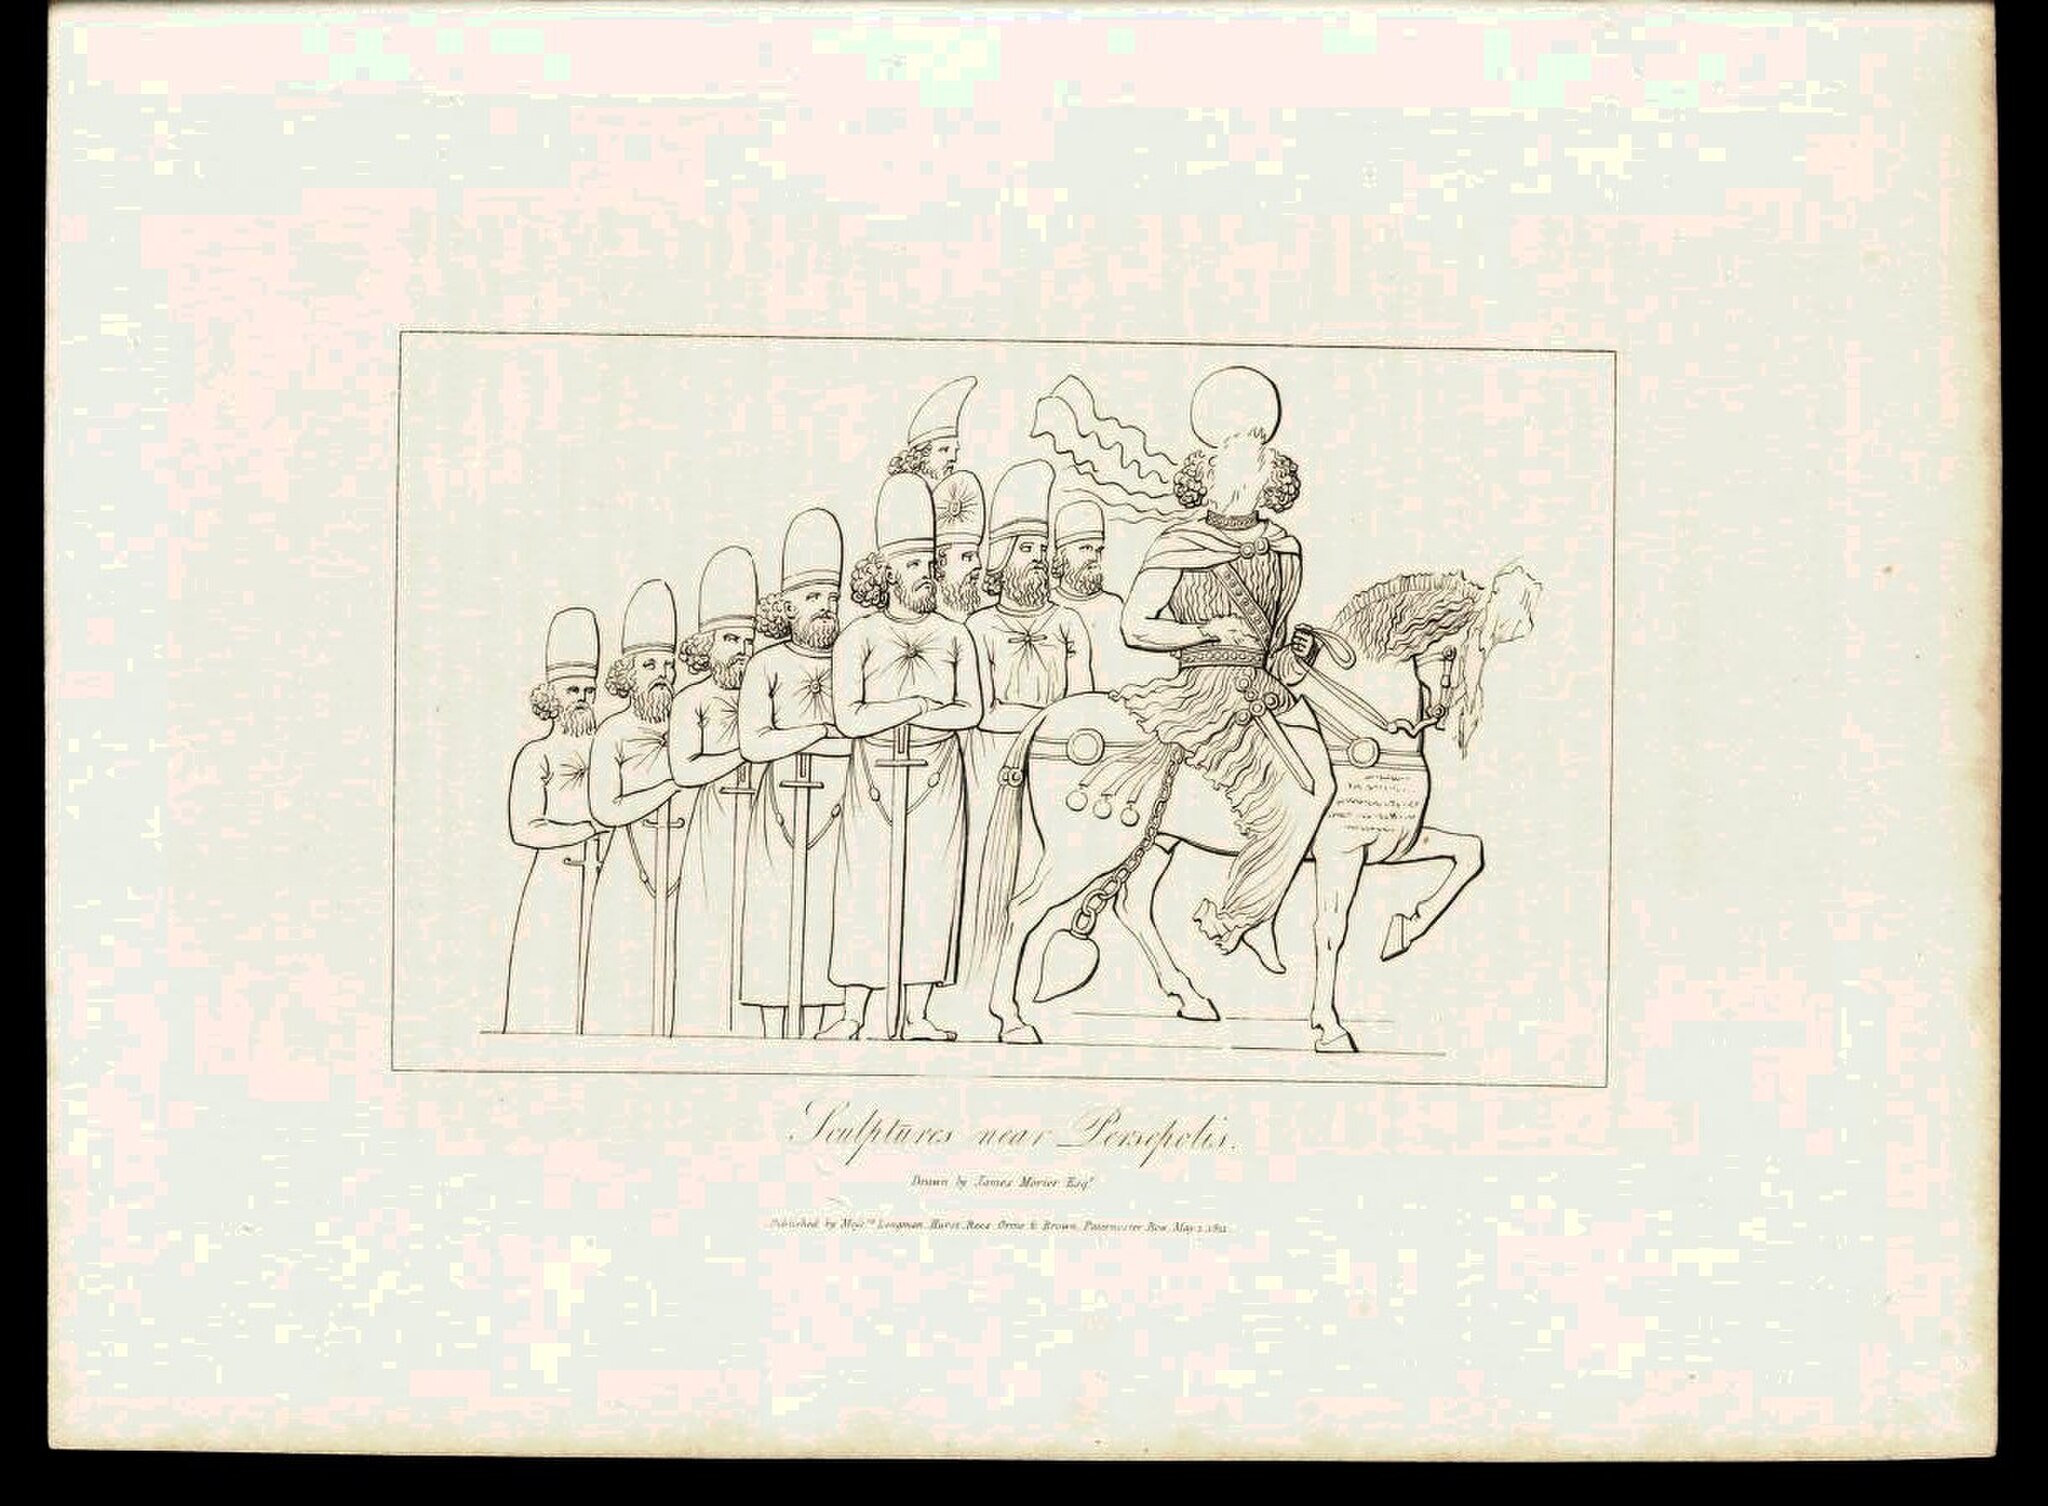
Title: Sculpture at Nakshi Radjab near Persepolis.pic.2
Description: Book Illustration of "A journey through Persia, Armenia, and Asia Minor, to Constantinople, in the years 1808 and 1809 : in which is included, some account of the proceedings of His Majesty's mission, under Sir Harford Jones, Bart. K. C. to the court of the King of Persia" by Morier, James Justinian
Date: 1812
Categories: Author died more than 100 years ago public domain images, Relief of Shapur's Parade, CC-PD-Mark, PD-old missing SDC copyright status, A journey through Persia, Armenia, and Asia Minor, to Constantinople, in the years 1808 and 1809 (1812)